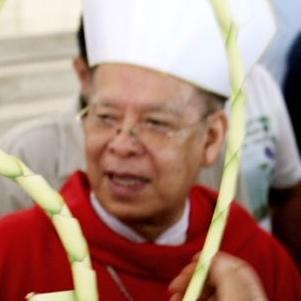
Age: 73